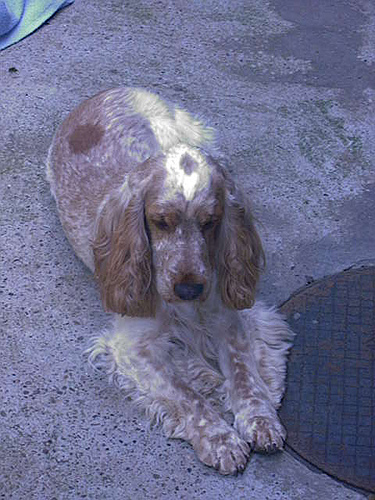
Animal: dog
Breed: english_cocker_spaniel